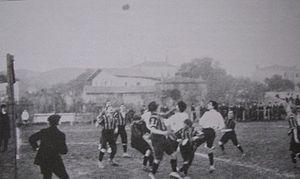
Olympique de Marseille - Stade helvètique de Marseille, décembre 1908.
Le Stade helvétique est un club de football français fondé en 1907, disparu en 1916 et situé à Marseille.